Punta Gorda, Florida

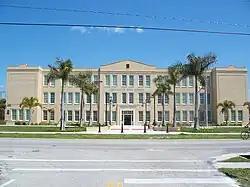
The historic Charlotte High School, originally built in 1926

Before the arrival of European explorers and settlers, the region centered on present-day Punta Gorda was home to the Calusa people. The name "Punta Gorda" (Fat Point) has been on maps at least since 1851, referring to a point of land that juts into Charlotte Harbor, an estuary off the Gulf of Mexico. In the late 1800s, White settlers began to arrive in the present-day Punta Gorda area.